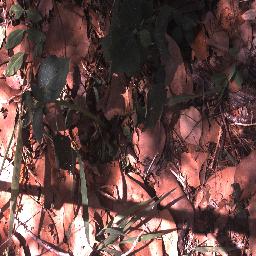
Label: negative